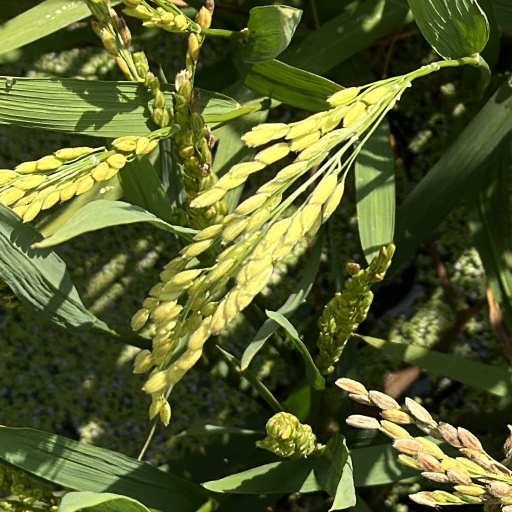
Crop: rice